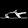
Label: Sandal